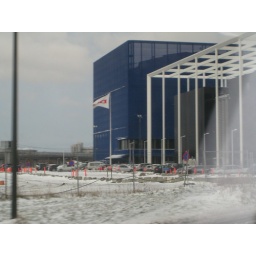
We're in the blue building